Helland

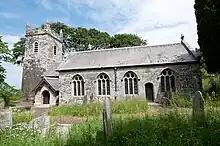
Helland Parish Church

The parish church is dedicated to St Helena, who was the mother of Constantine I. The church comprises a chancel, nave and south aisle. The tower has a pyramidal roof and had a single bell. The church is pre-Norman in origin but the oldest stonework is probably of the 13th century; however in the mid 17th century the tower became ruinous and has not been entirely rebuilt. The name of St Sinney was attached to a tenement on the southern border of the parish; the Giffards were in medieval times the patrons of the rectory and resident not far from the church.